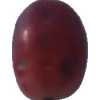
Label: pink_grape